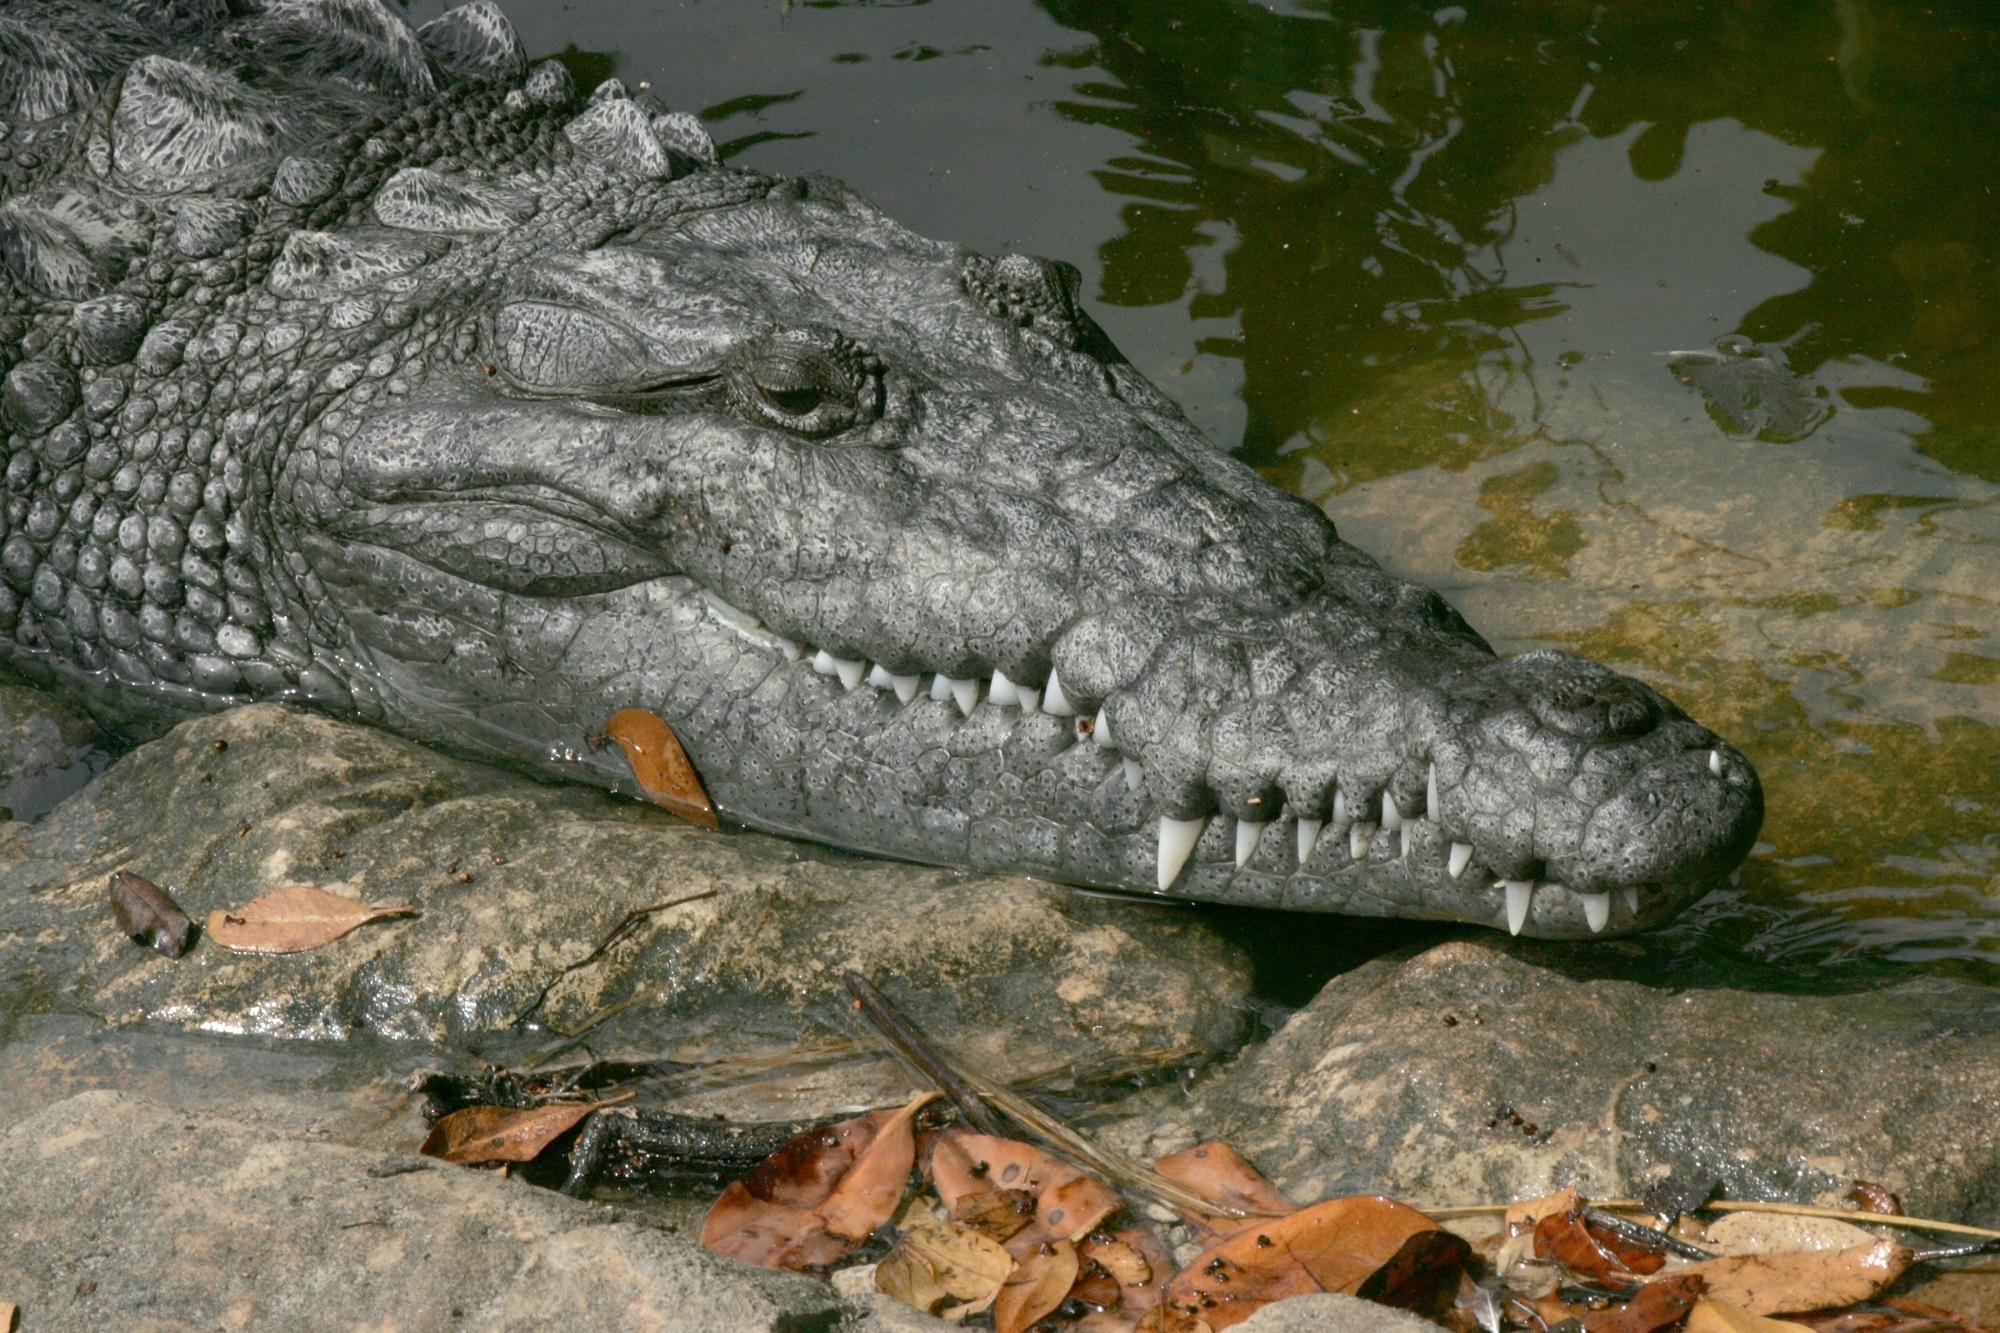
animal, wildlife, wild, tropical, predator, reptile, amphibian, fauna, mouth, crocodile, close up, alligator, eyes, american, danger, vertebrate, teeth, scales, carnivore, shy, jaws, crocodilia, american alligator, reclusive, nile crocodile